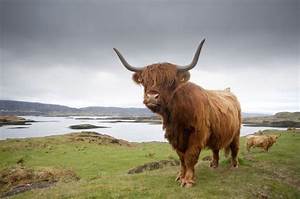
Label: mucca